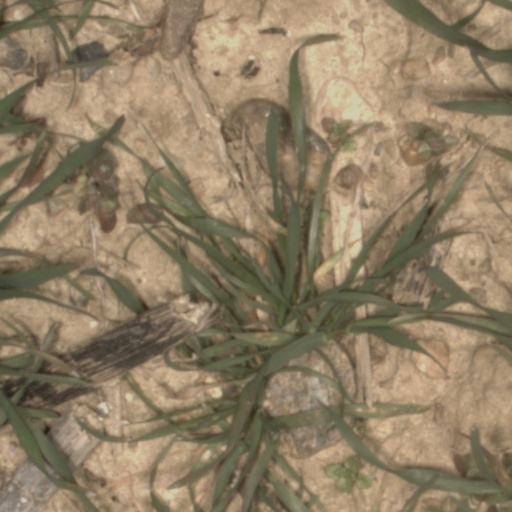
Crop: wheat